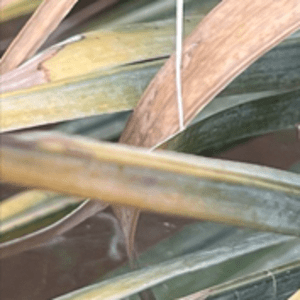
Label: Potassium Deficiency